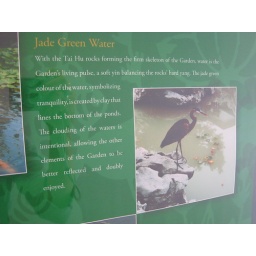
The muddy or dirty water is intended - gives a better reflection! Every single detail in this sanctuary is intentional